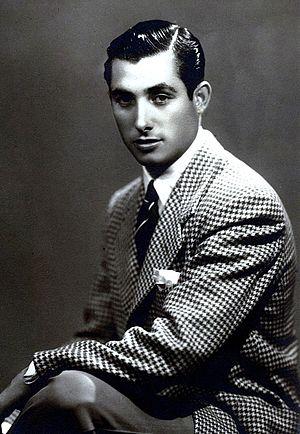
José Martín Vázquez Bazán connu comme Pepín Martín Vázquez, né à Séville le 6 août 1927 et mort dans cette même ville le 27 février 2011, était un matador espagnol et un acteur de cinéma. Il est le fils du Matador Francisco Martín Vázquez.